Ludwig von Reuter

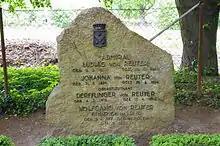
Grave

After the armistice that ended World War I, "Konteradmiral" von Reuter was requested to take command of the fleet that was to be interned at Scapa Flow until its final disposition would be decided at Versailles. Admiral Franz von Hipper, commander-in-chief of the High Seas Fleet, had refused to lead his ships into internment. He thus protested against the seizing of the fleet by Britain and its relocation to a British war harbour instead of a neutral location, as had been agreed initially.